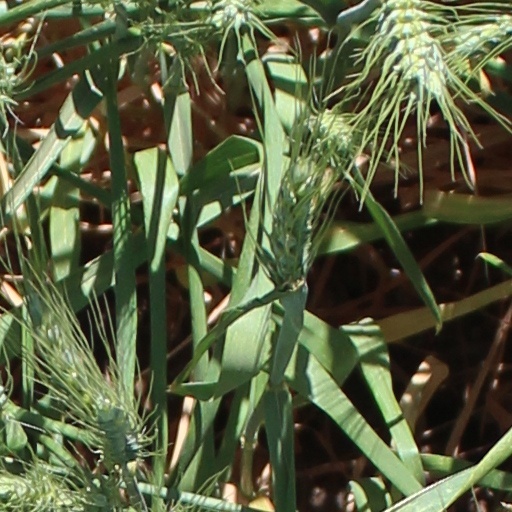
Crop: wheat